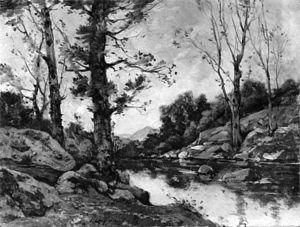
L’Aumance est une rivière française, affluent du Cher en rive droite, et dont le cours, comme le bassin versant, se situent presque entièrement dans le département de l'Allier avec quelques km² dans le département du Puy-de-Dôme.